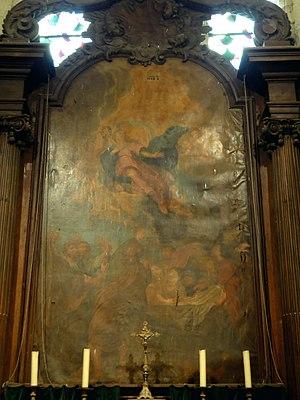
Mobilier de l'église (voir titre).
L'église Notre-Dame-de-l'Assomption de Montgeroult est une église catholique paroissiale située à Montgeroult, dans le Val-d'Oise, en Île-de-France. Fondée probablement vers 1070, l'église dépendait de l'abbaye de Saint-Denis sous tout l'Ancien Régime. Aucun élément concret ne confirme toutefois la tradition locale, selon laquelle un monastère aurait été associé à l'église avant la construction du château, et l'église ne constitue pas non plus l'ancienne chapelle du château. Pour un édifice d'aussi petites dimensions, son architecture atteint un très bon niveau, et son chœur possède même des galeries anciennement ouvertes sur combles. Les six travées orientales ont été édifiées en trois campagnes entre 1190 et 1240 environ, et reflètent les différentes étapes de développement de l'architecture gothique, jusqu'à l'apparition du style gothique rayonnant qui se manifeste sur l'étage supérieur du clocher. La base du clocher utilise des piliers antérieurs à tout le reste, et l'arc triomphal en plein cintre ouvrant sur la nef permet de faire remonter ces éléments aux débuts de la paroisse. La courte nef et ses deux bas-côtés sont les parties les plus récentes.